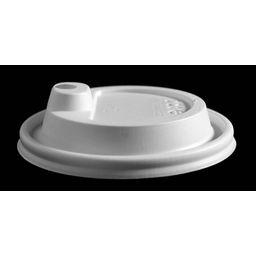
Label: plastic